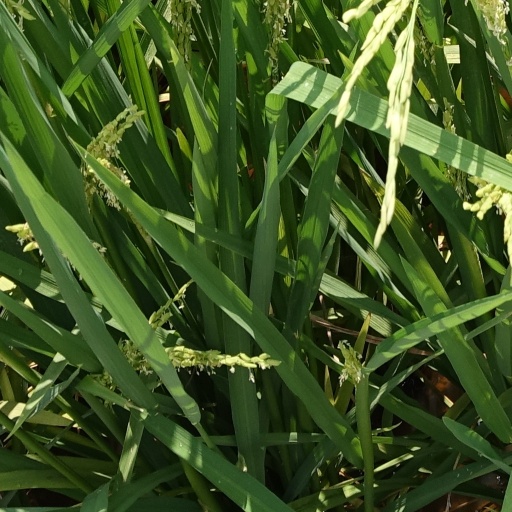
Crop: rice